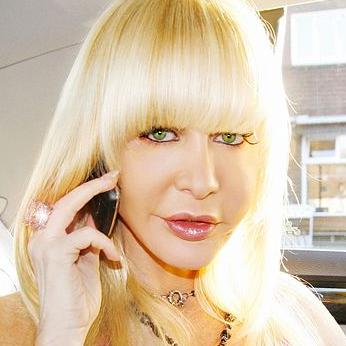
Age: 41